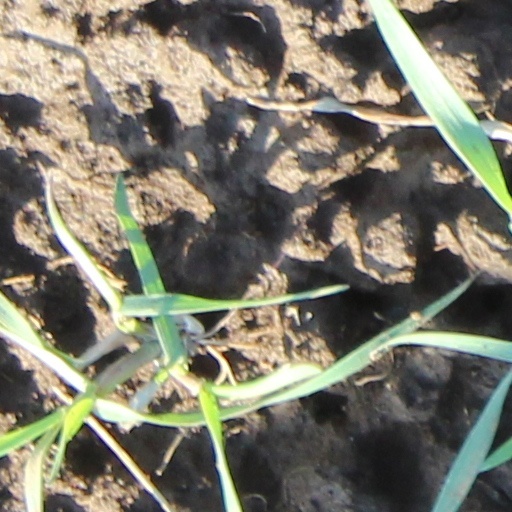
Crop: wheat